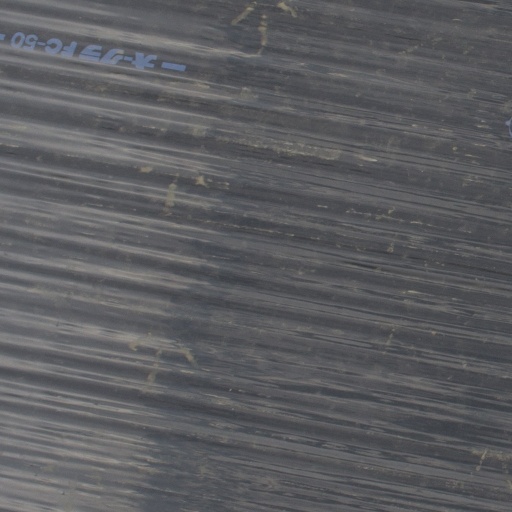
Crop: Jerusalem artichoke